Galbi-jjim
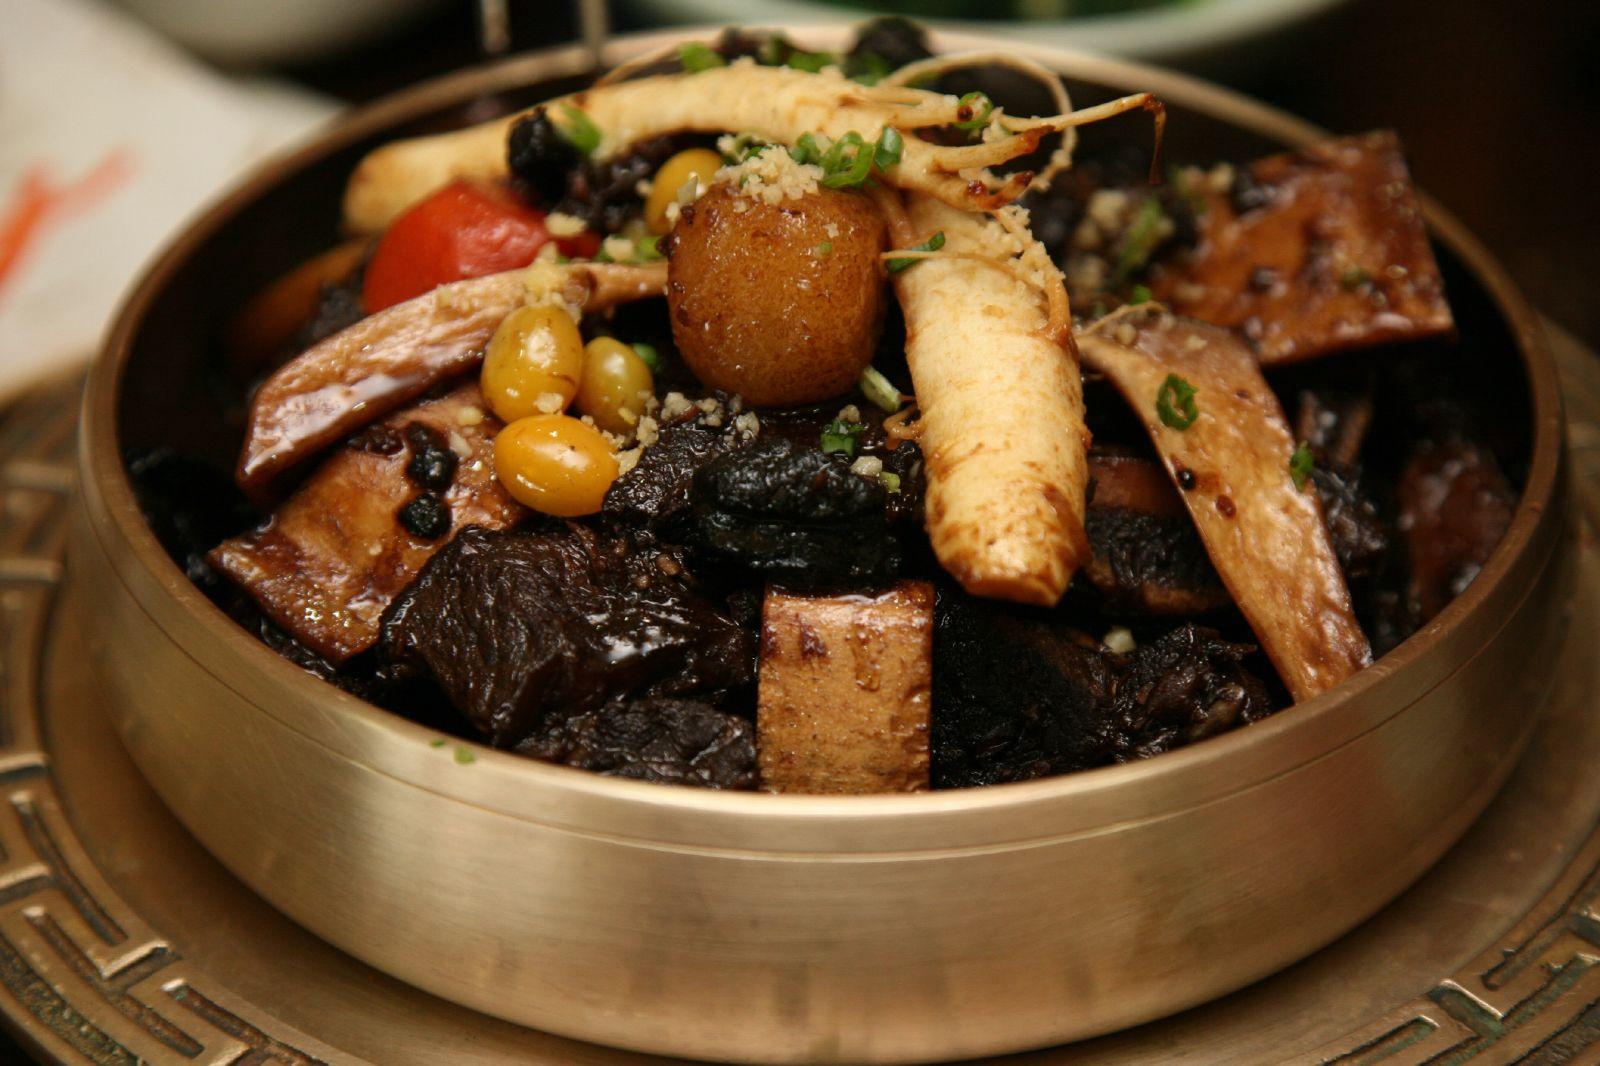
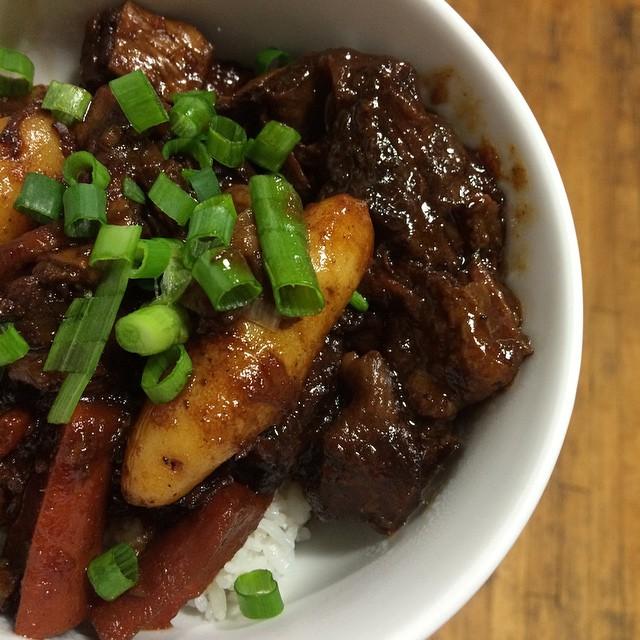
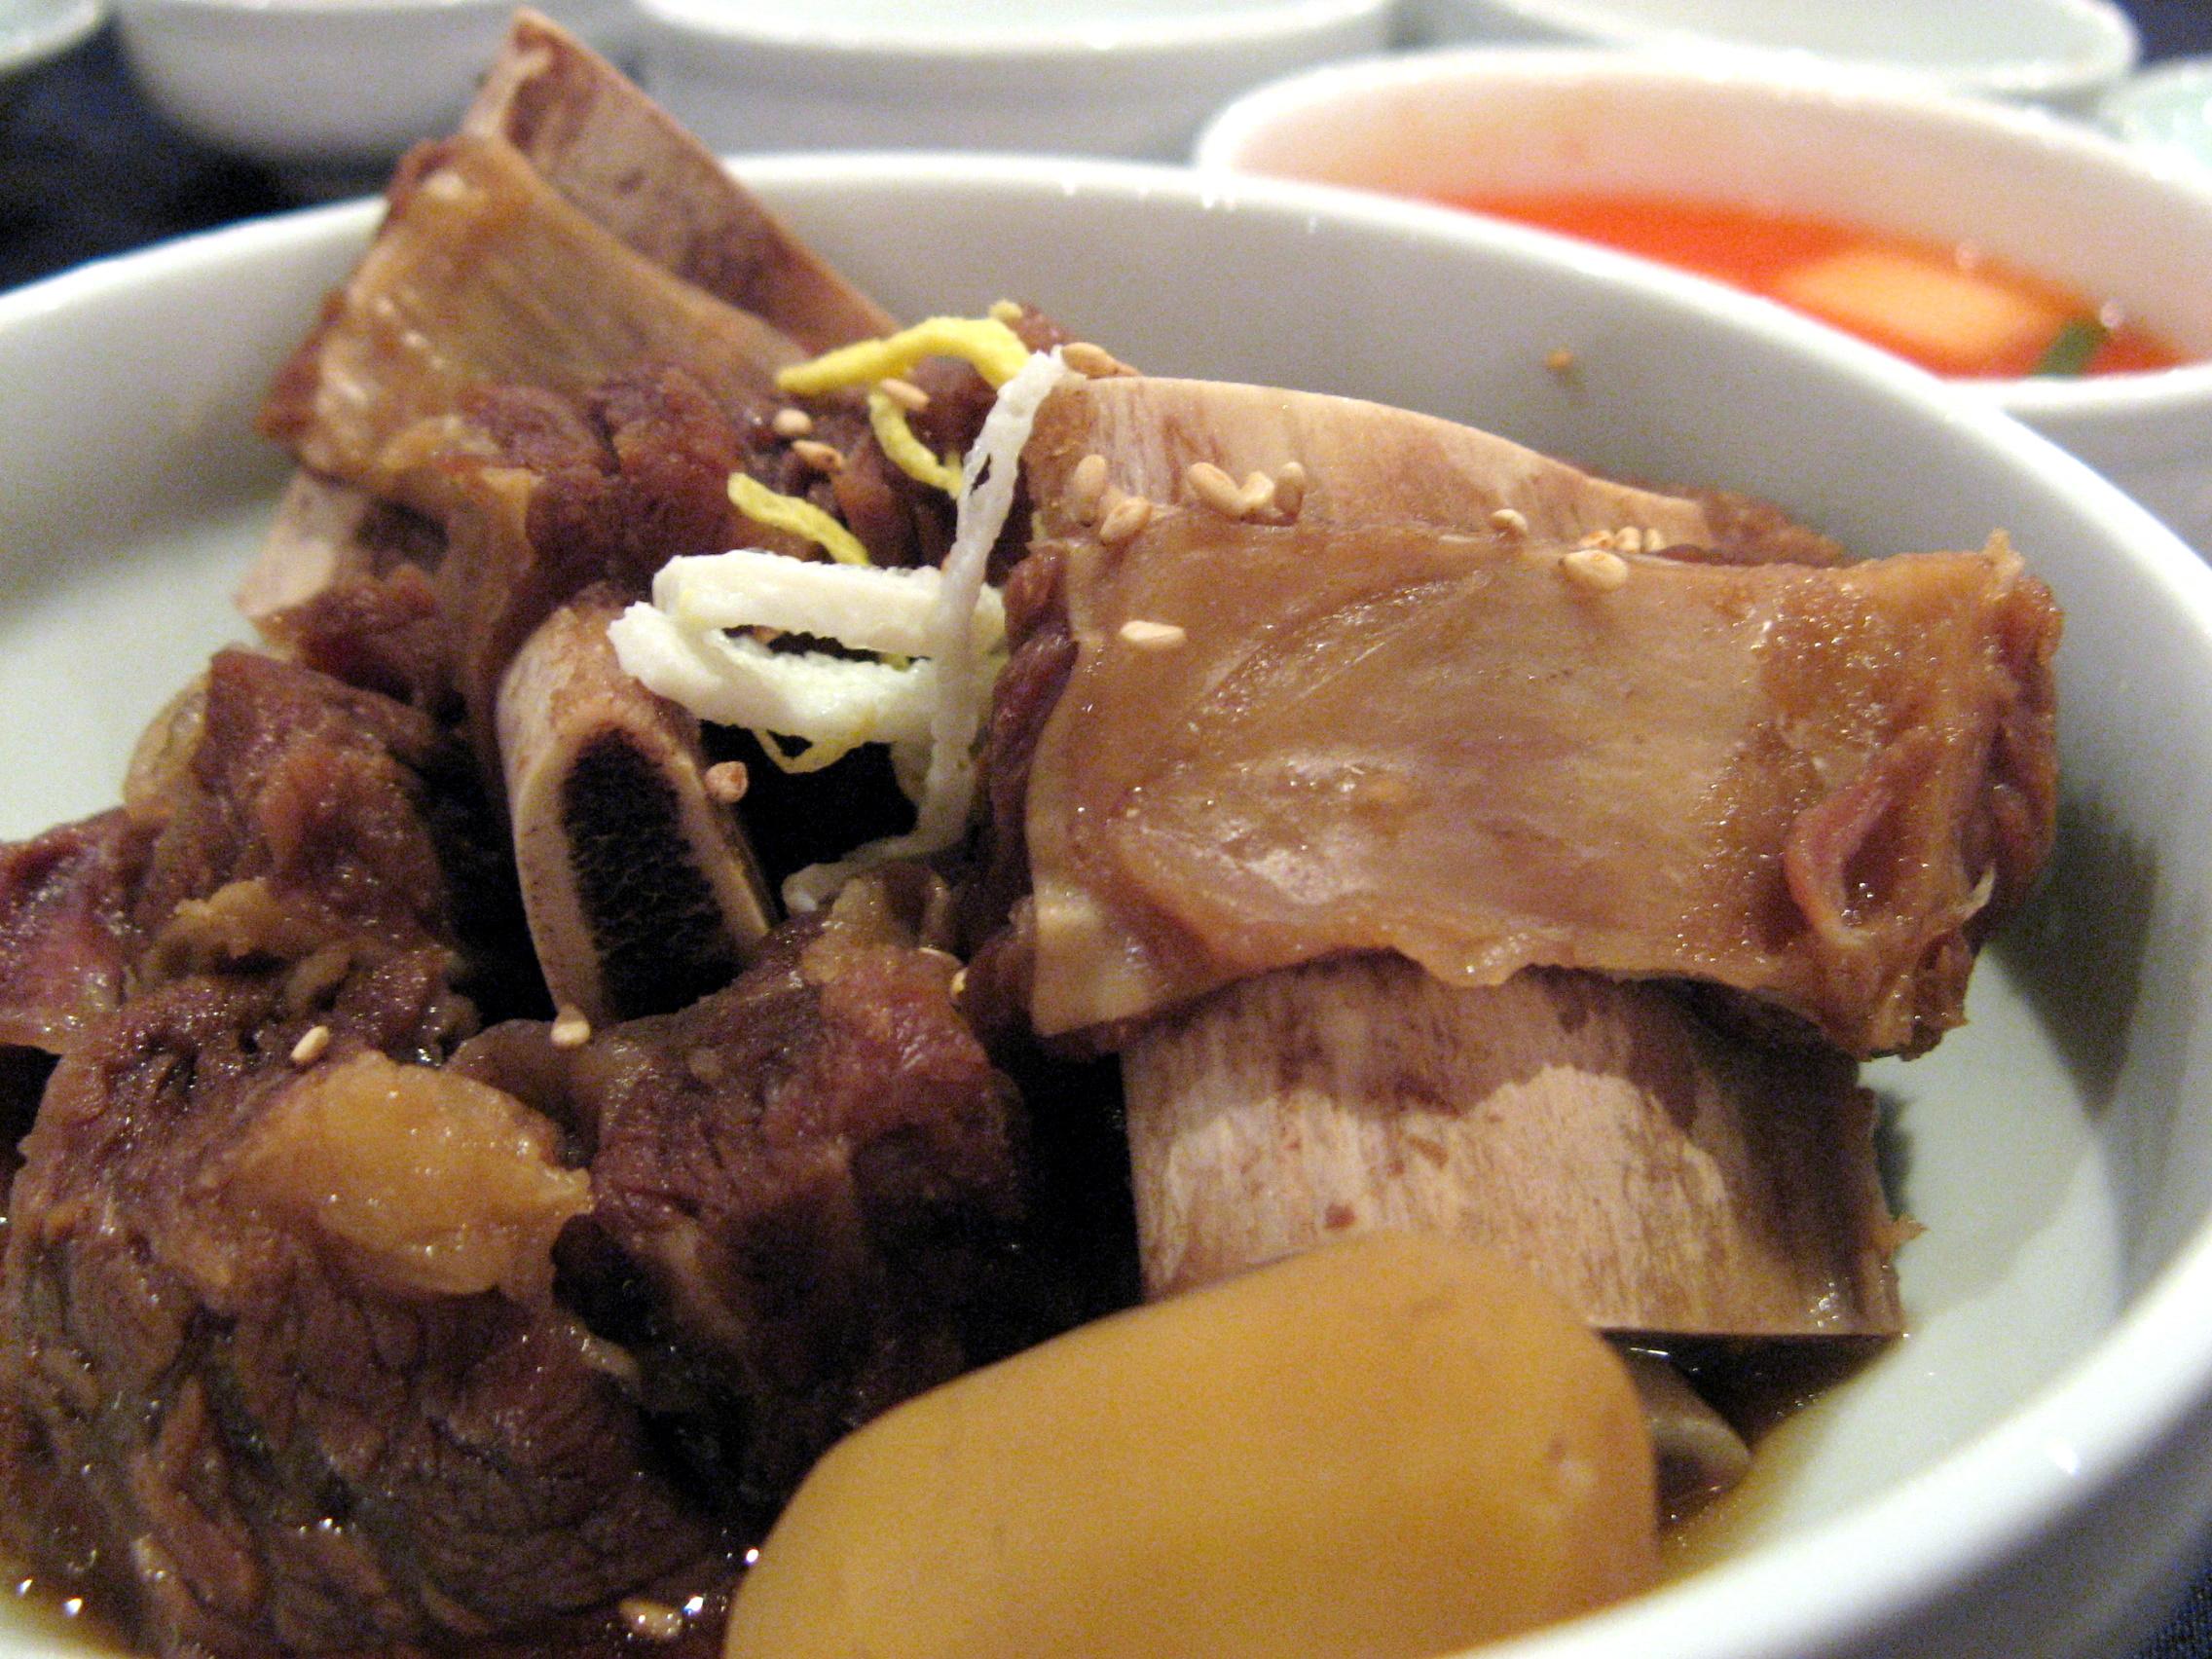
Also known as:
bcl - Central Bikol: Galbi-jjim
es - Spanish: Galbijjim
fr - French: Galbi-jjim
id - Indonesian: Galbi-jjim
ja - Japanese: カルビチム
jv - Javanese: Galbi-jjim
ko - Korean: 갈비찜
vi - Vietnamese: Galbi-jjim
Category: stew (beef ribs)
Cuisine: Korean
Associated cuisines: Korean
Area: Daegu
Countries: Korea
Region: Eastern Asia, , , ,
This dish is a stew made with short rib, generally beef or pork.